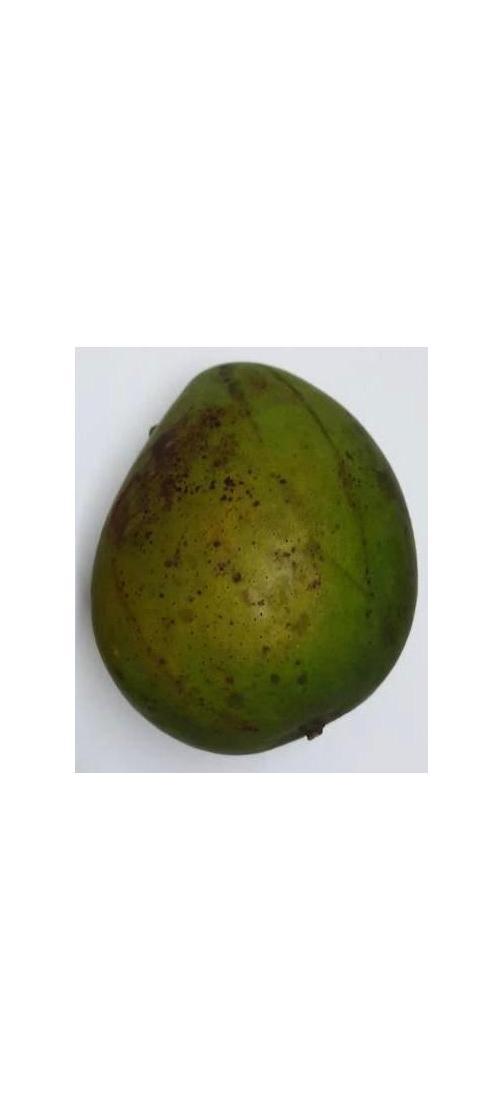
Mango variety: Harivanga